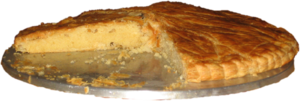
La galette des rois est une galette traditionnellement élaborée et consommée dans une majeure partie de la France, au Québec, en Acadie, en Suisse, au Luxembourg, en Belgique et au Liban à l'occasion de l’Épiphanie, fête chrétienne qui célèbre la visite des rois mages à l'enfant Jésus, célébrée selon les pays le 6 janvier ou le premier dimanche après le 1ᵉʳ janvier.